Harold Rodgers

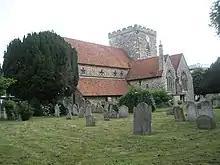
St Faith's, Havant

Rt Rev Harold Nickinson Rodgers (6 July 1881 – 22 June 1947) was the third Anglican Bishop of Sherborne in the modern era.